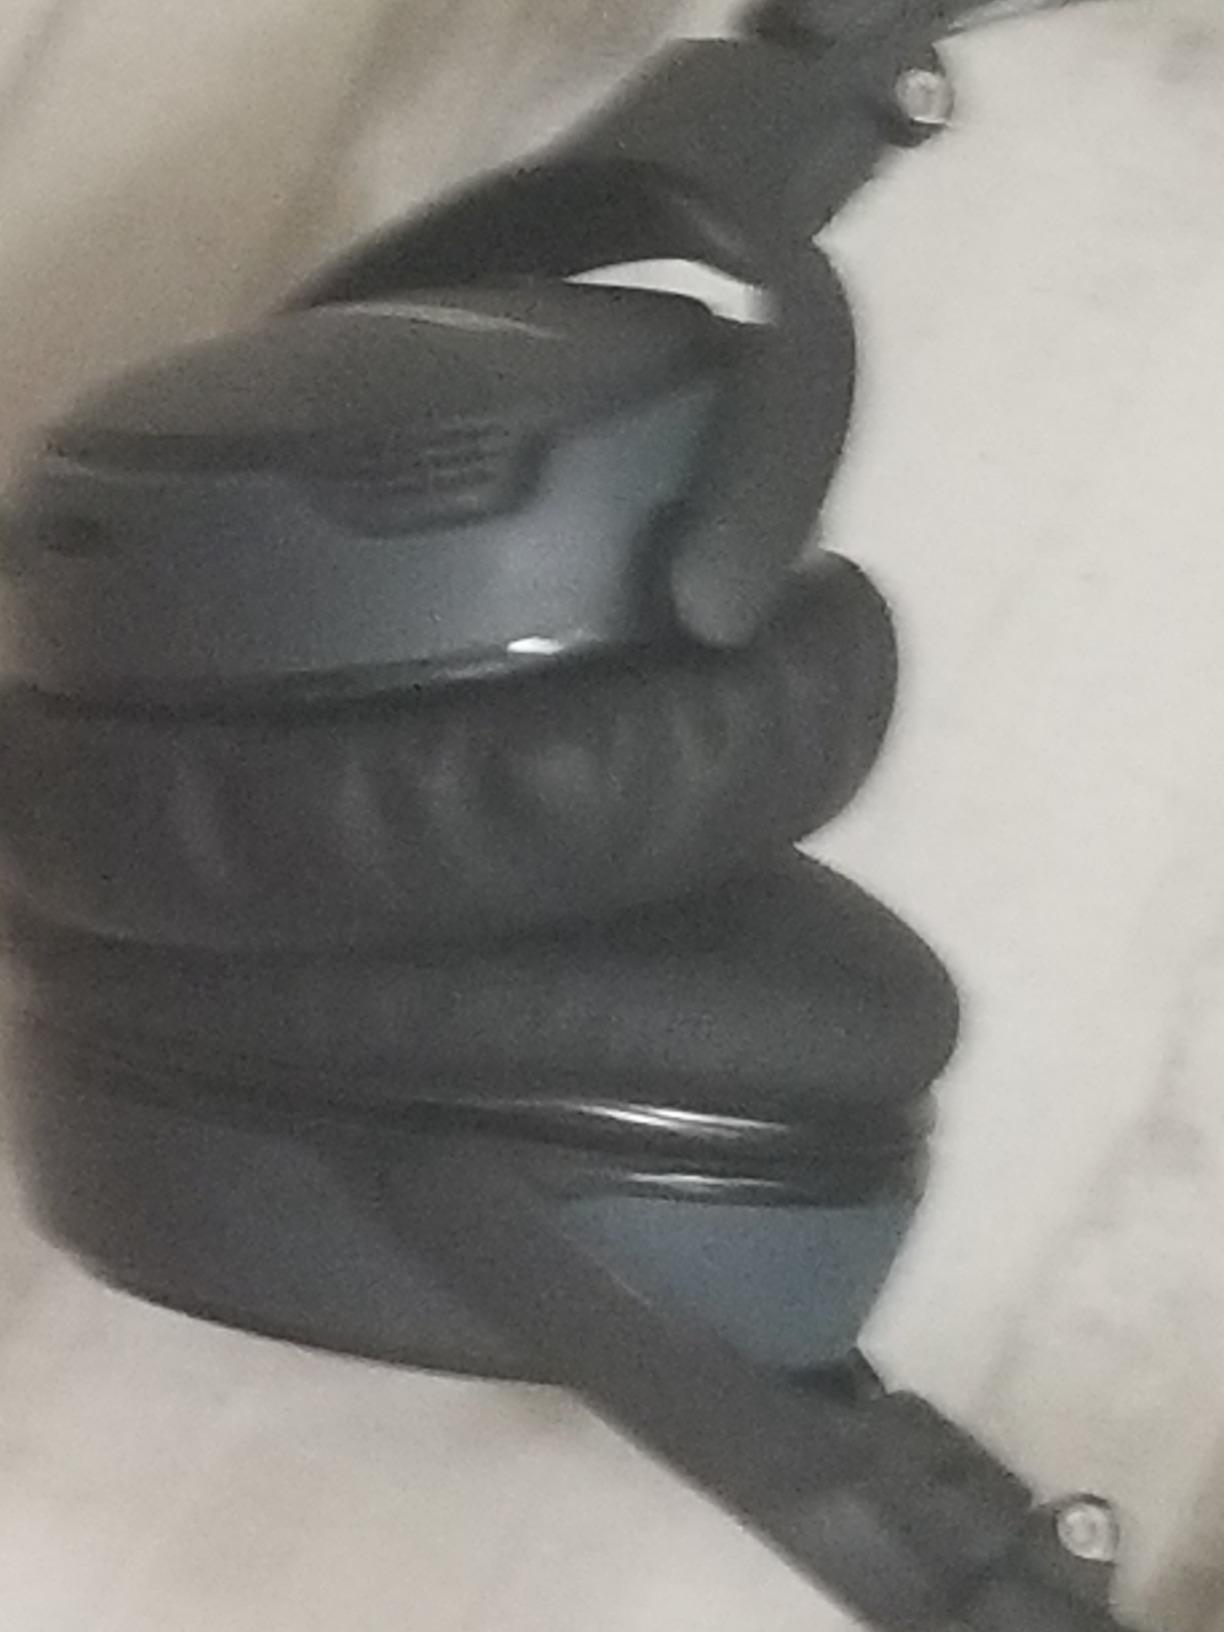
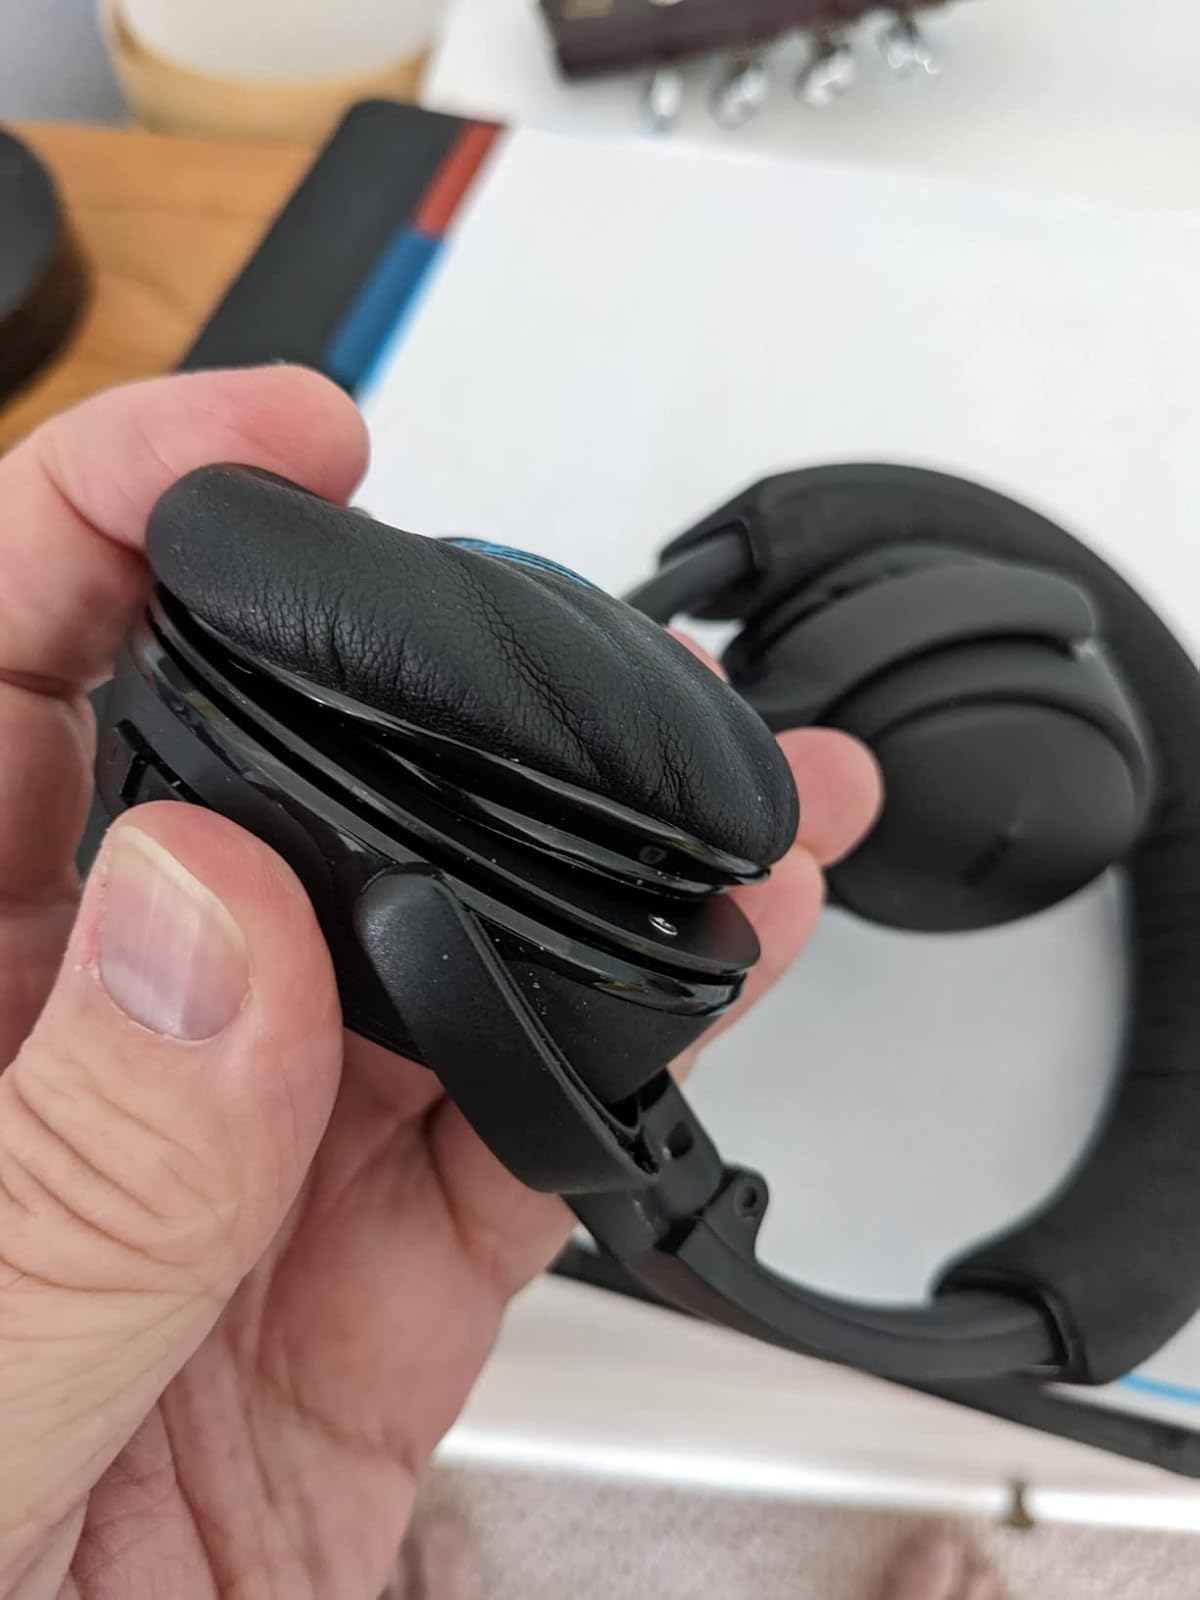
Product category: headphones
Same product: yes